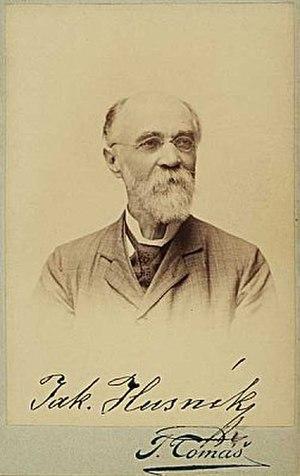
Jakub Husník fut un peintre et professeur d'art, inventeur d'une méthode améliorée de photolithographie.